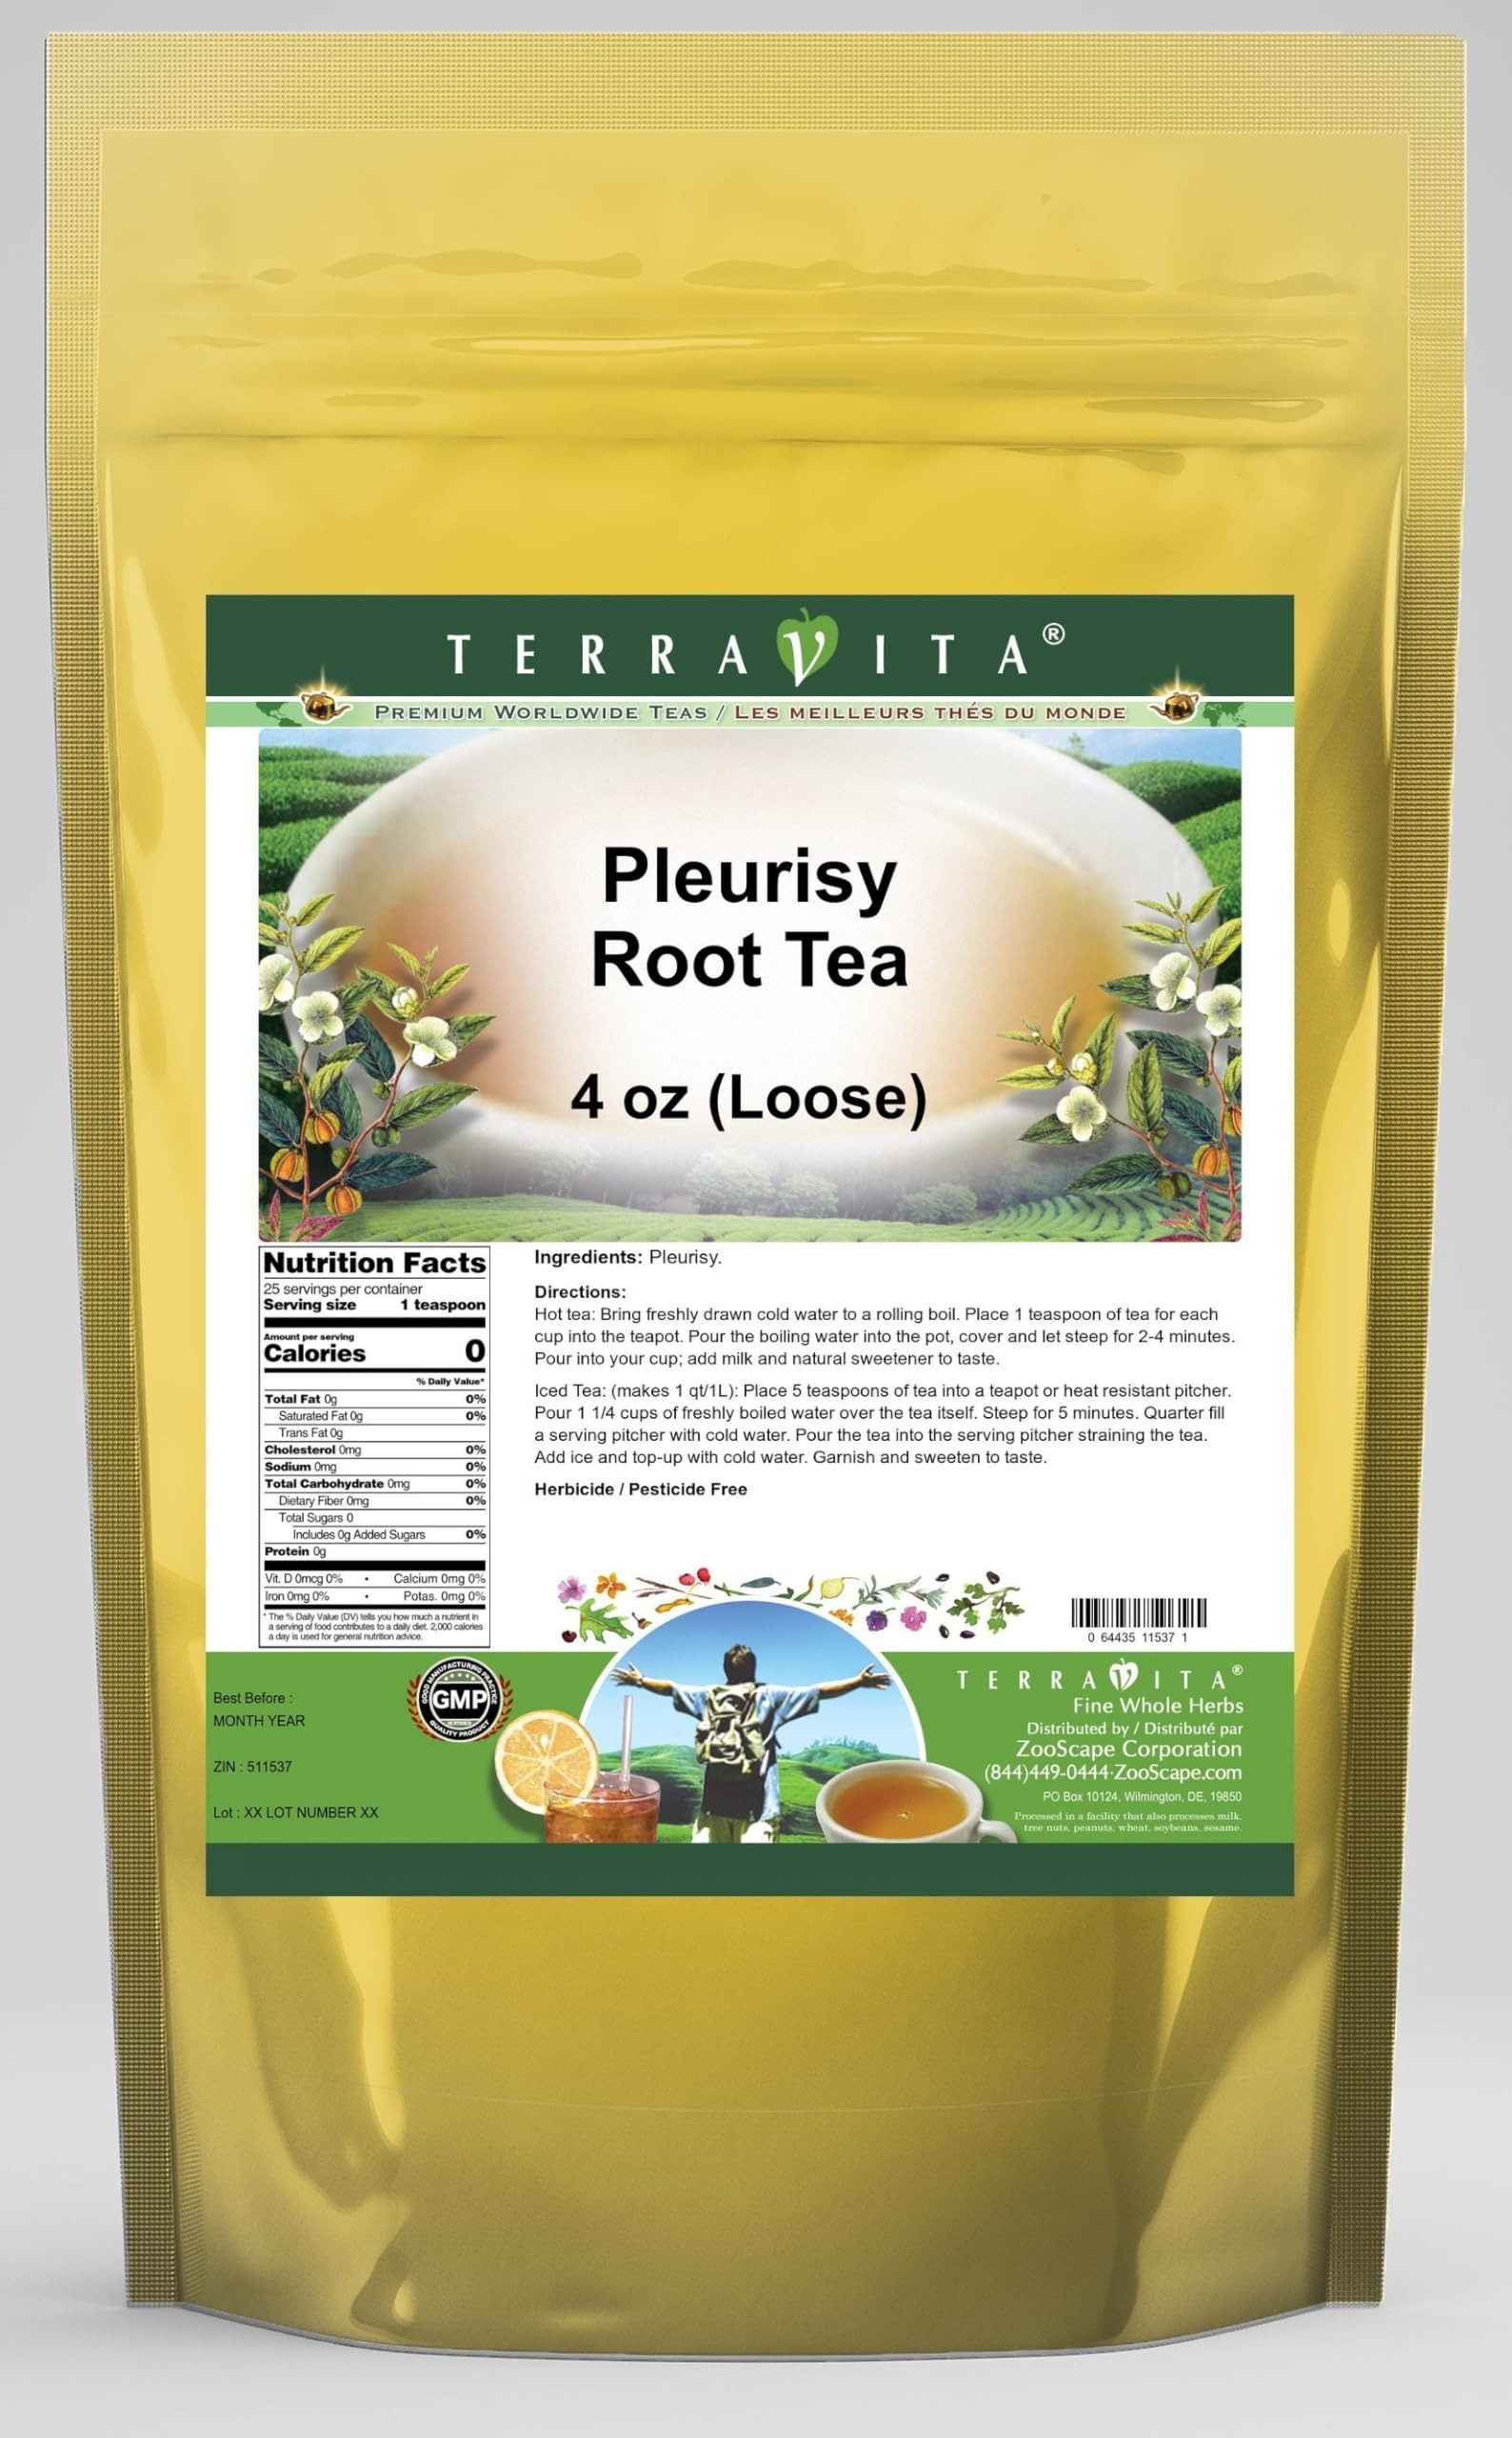
Item Name: Pleurisy Root Tea (Loose) (4 oz, ZIN: 511537)
Bullet Point 1: Pleurisy Root Tea (Loose) (4 oz, ZIN: 511537)
Bullet Point 2: No fillers.
Bullet Point 3: Manufacturer: TerraVita
Bullet Point 4: Size: 4 oz
Bullet Point 5: Loose Leaf Herbal Tea - Packed in a convenient upright pouch!
Product Description: Pleurisy Root Tea (Loose) (4 oz, ZIN: 511537)<BR><BR>Packaged in the United States in a GMP certified facility (Good Manufacturing Practice).<BR><BR>No fillers.<BR><BR>Manufacturer: TerraVita<BR><BR>Size: 4 oz<BR><BR>Loose Leaf Herbal Tea - Packed in a convenient upright pouch!<BR><BR>Ingredients: Pleurisy
Value: 4.0
Unit: Ounce

Price: 27.61